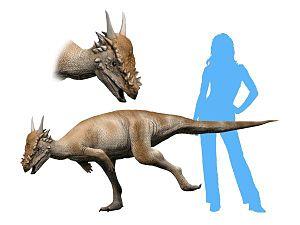
« Stygimoloch » est un ancien genre éteint de dinosaures de la famille des pachycéphalosauridés ayant vécu en Amérique du Nord à la fin du Crétacé supérieur, au cours du Maastrichtien supérieur, soit il y a environ entre 69 et 66 Ma.